Brad Peyton

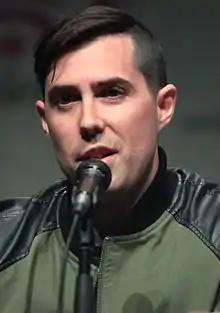
Peyton at WonderCon 2015

Brad Peyton (born May 27, 1978) is a Canadian filmmaker, best known for directing the Dwayne Johnson star vehicles "" (2012), "San Andreas" (2015), and "Rampage" (2018) as well as the Netflix series "Daybreak" (2019).